Lisa Siwe

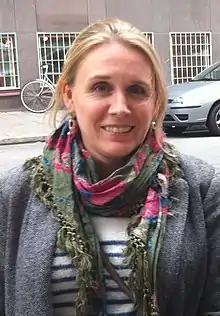
Lisa Siwe in 2011.

Lisa Christina Siwe (born 17 August 1968) is a Swedish director from Tynnered, Gothenburg.